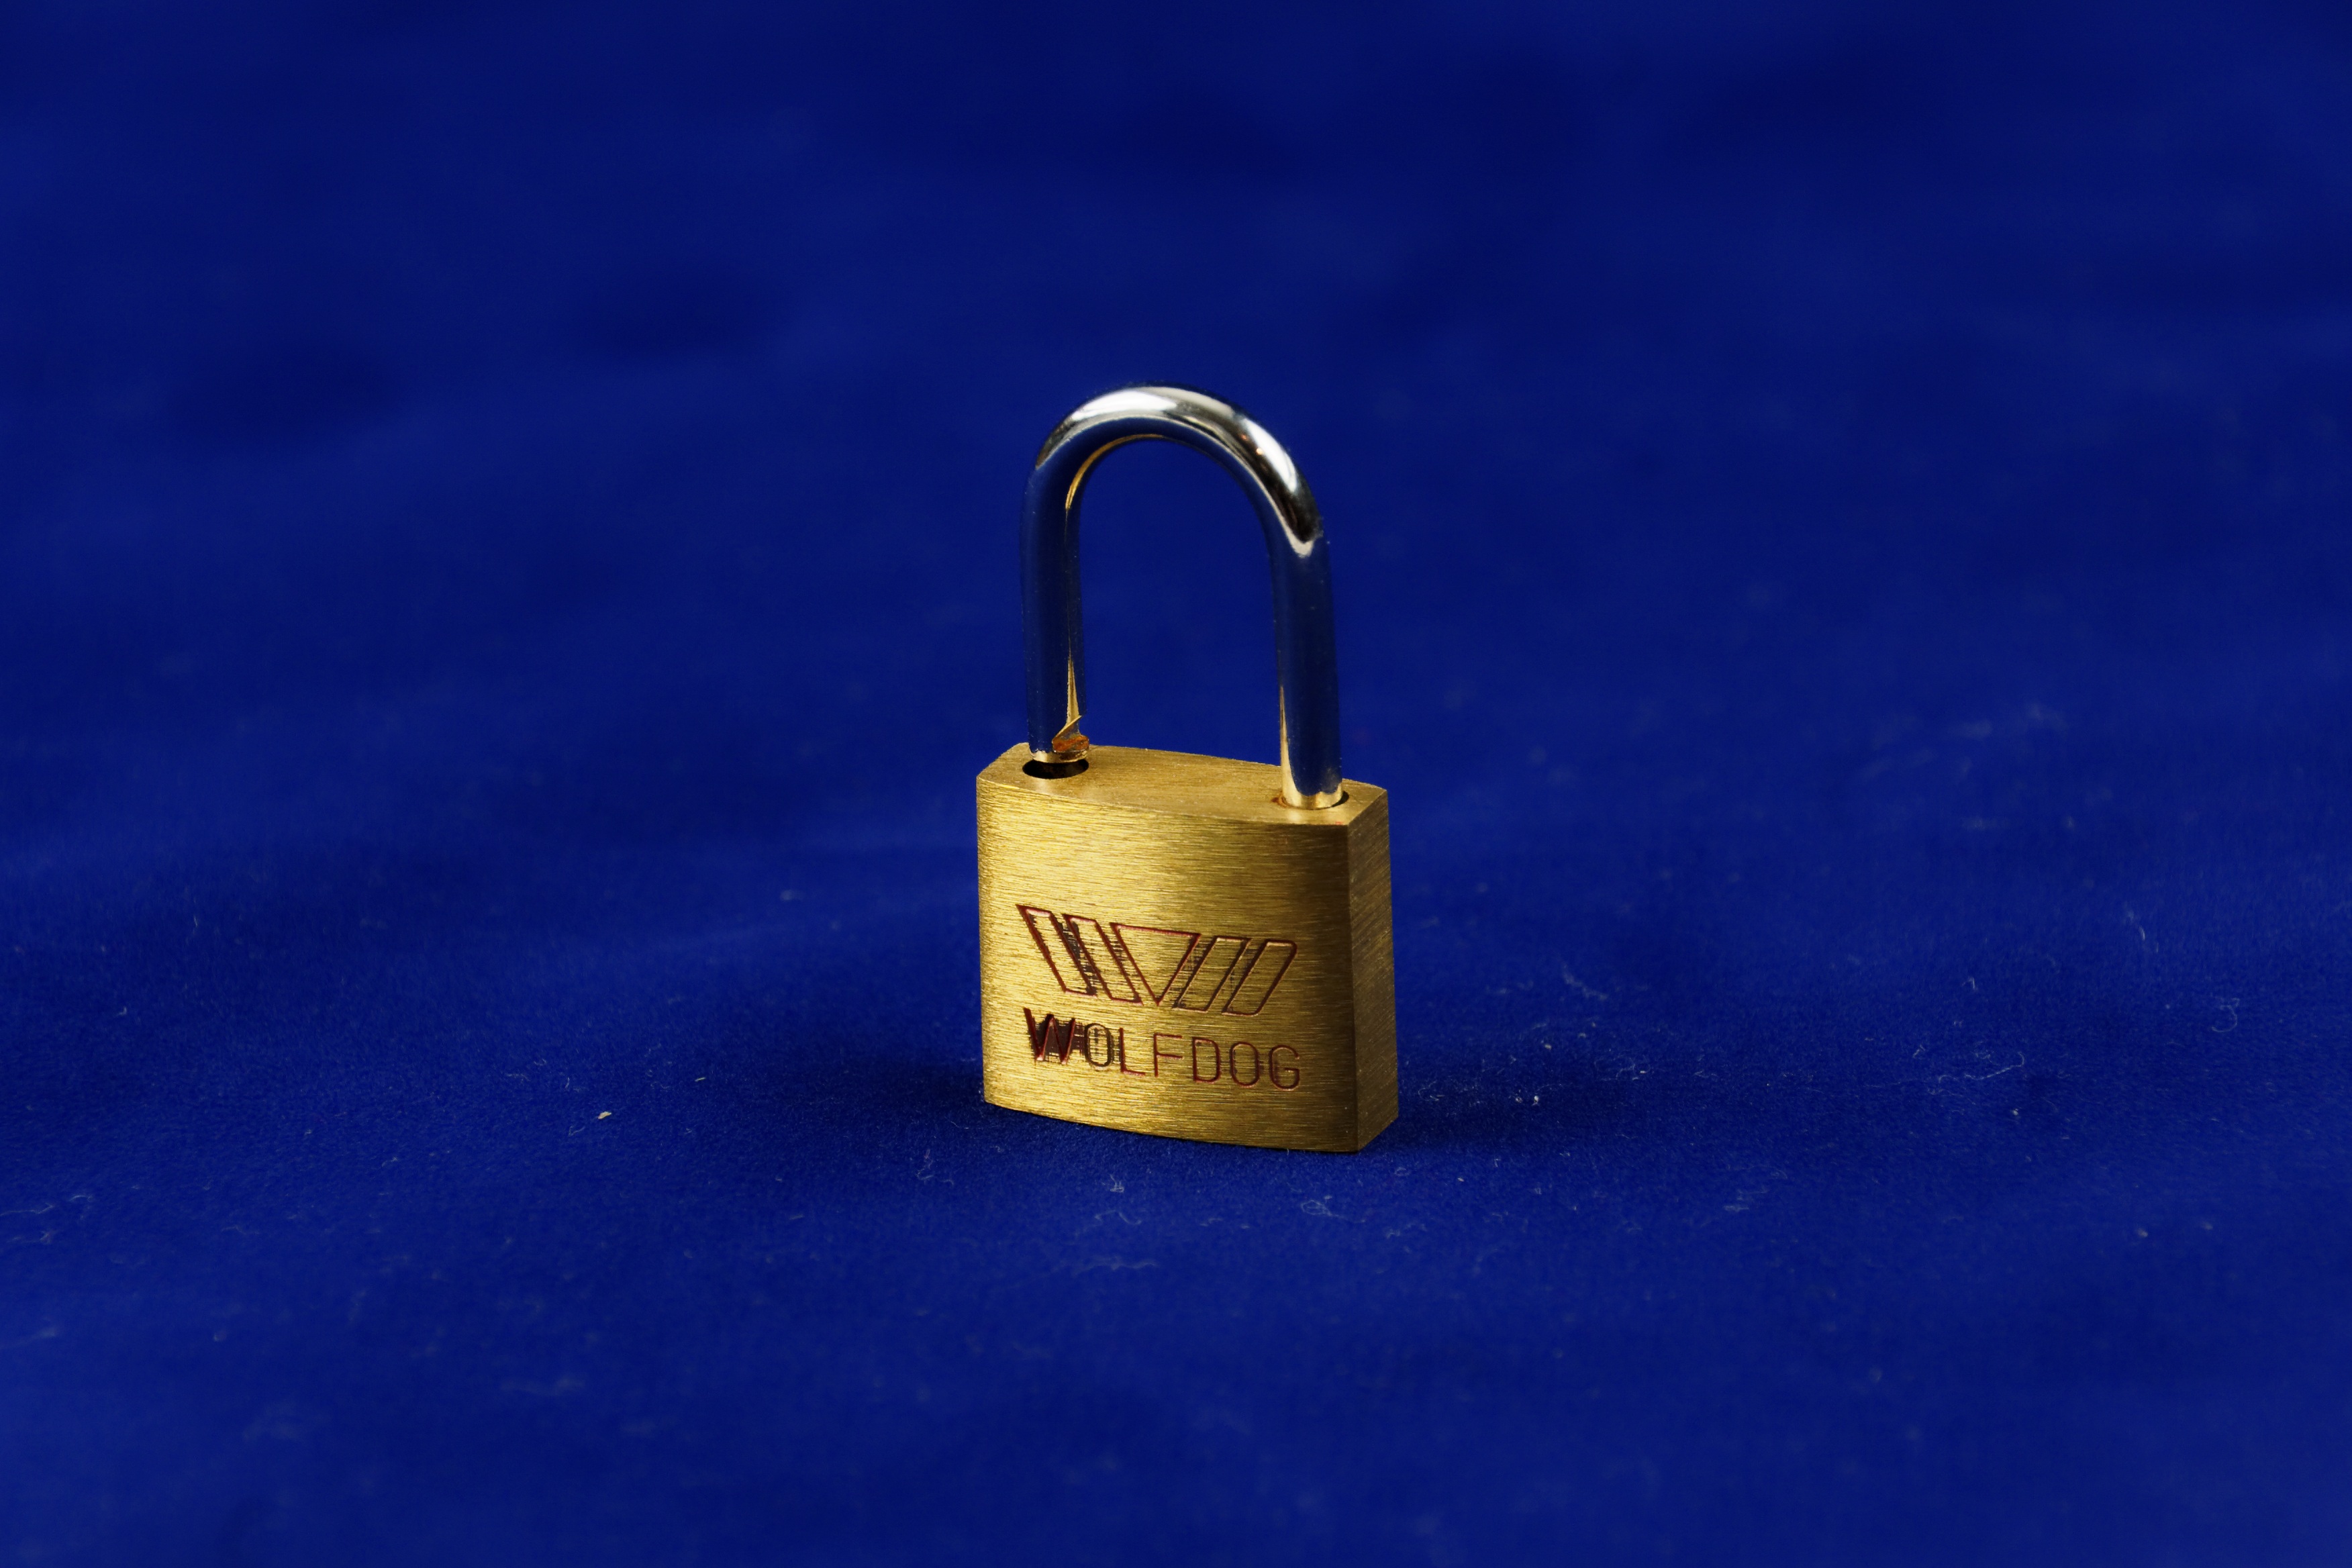
metal, castle, blue, close, lighting, security, padlock, lock, locks to, shut off, sure, lockable, theft protection